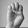
ASL letter: E